Zhalan Cemetery

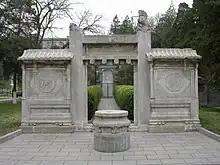
Portal of Zhalan Cemetery with the tombstone of Matteo Ricci in the background

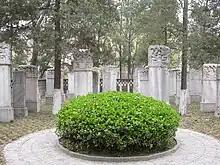
Jesuit tombstones re-erected at Zhalan Cemetery

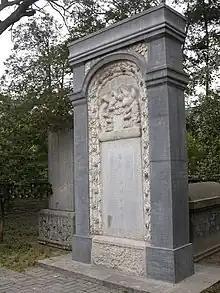
Tombstone of Matteo Ricci, early 17th century, with surrounding brickwork as added in the early 20th century

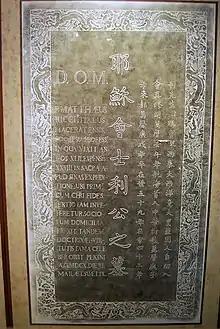
Rubbing of Ricci's bilingual epitaph in Latin (left) and Chinese (right)

Zhalan Cemetery is a former Jesuit burial ground in Beijing. It was initially established in the late Ming dynasty for the burial of Matteo Ricci. The current setup is a restoration using original carved tombstones, following multiple episodes of desecration and turmoil during the Boxer Rebellion, the 1950s and the Cultural Revolution.